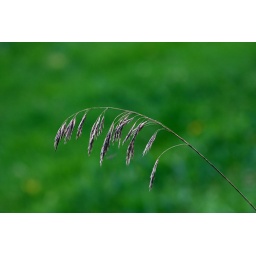
Some tall, wild grass growing, as grass often does, in a field in the country.